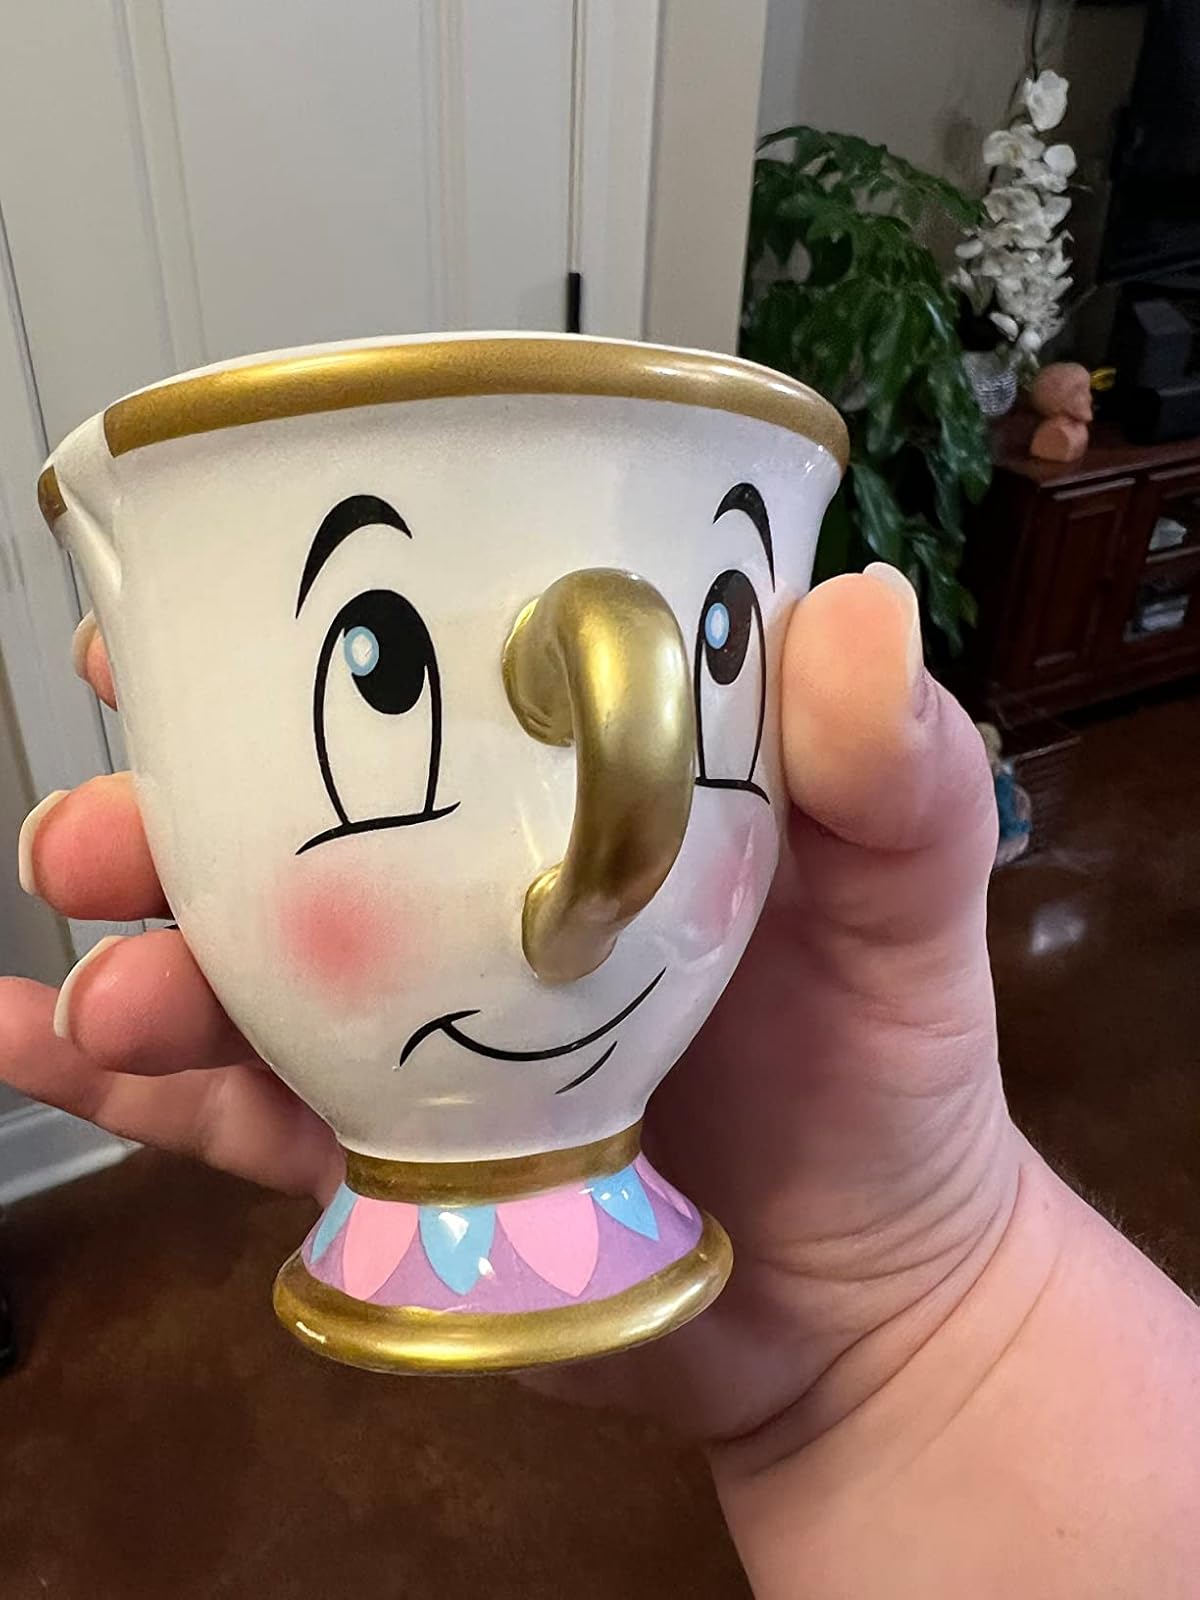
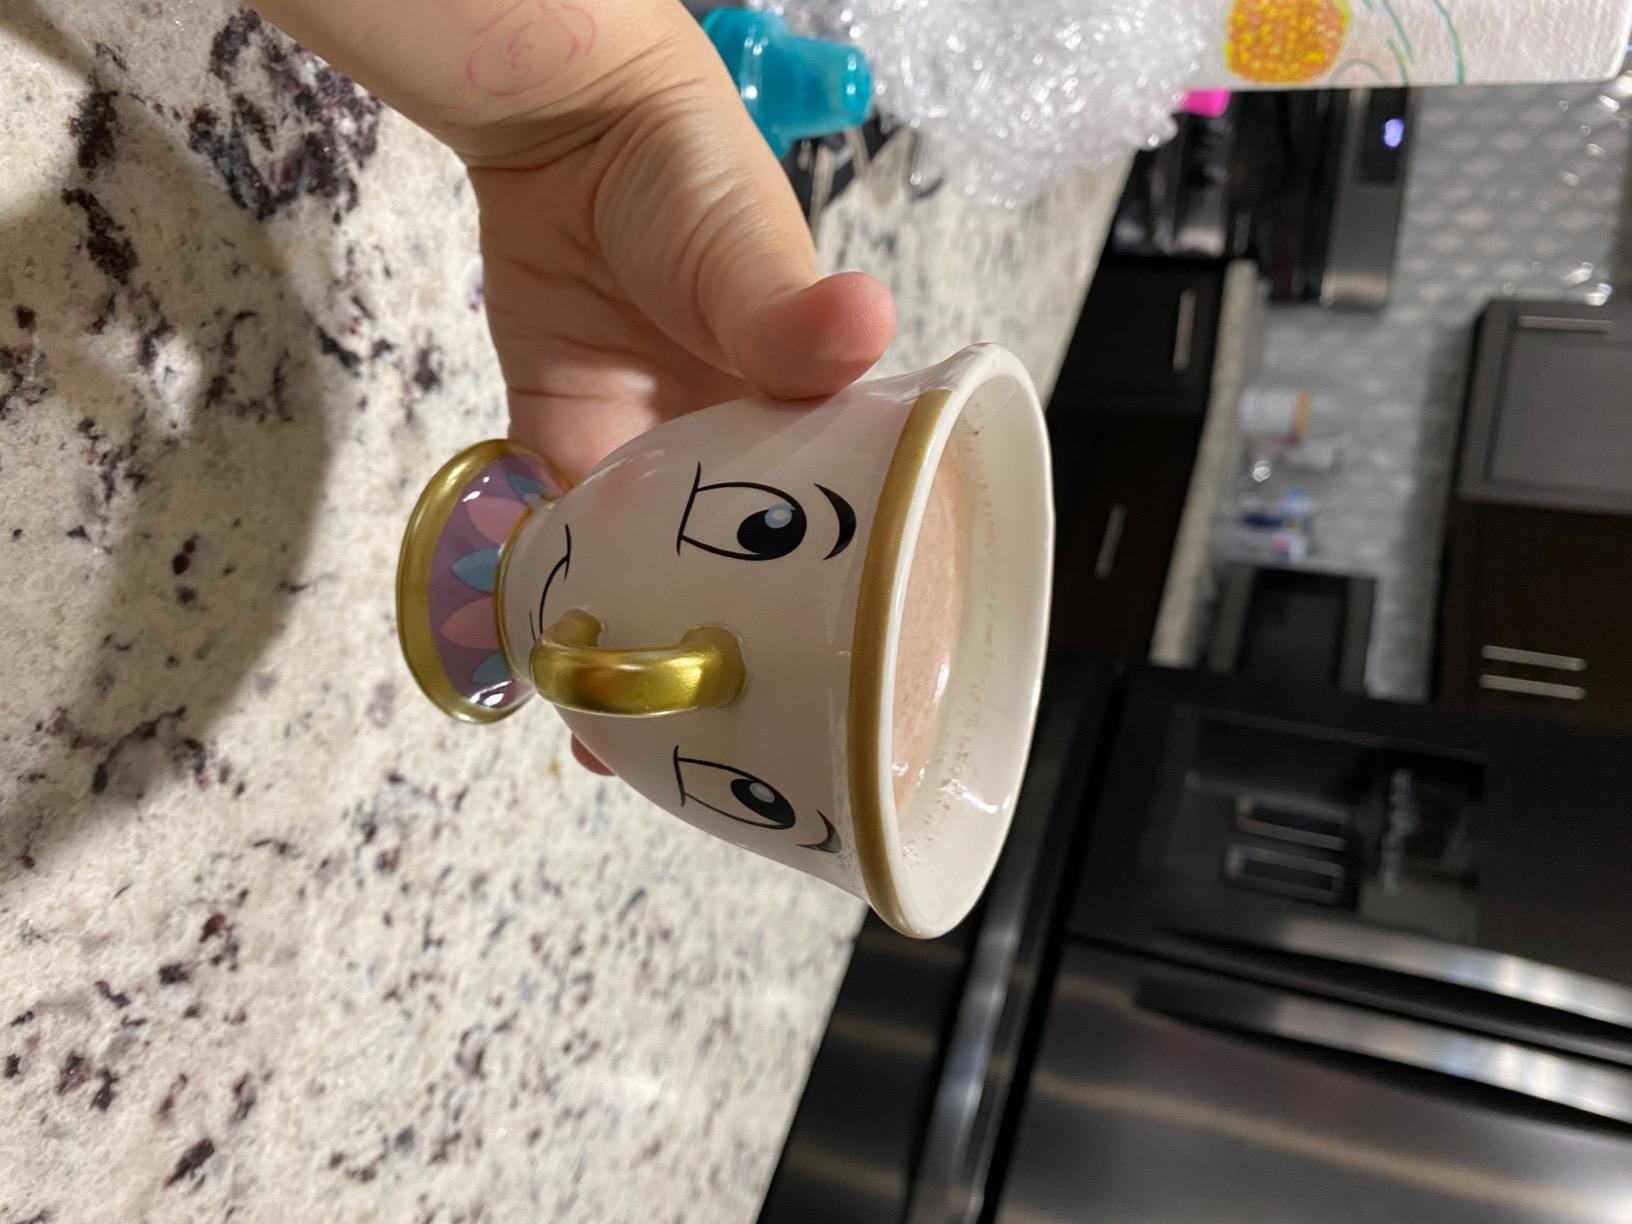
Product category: items_mug
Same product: yes